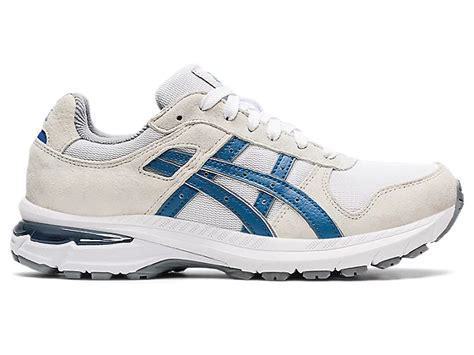
Brand: Asics
Model: Gt Ii